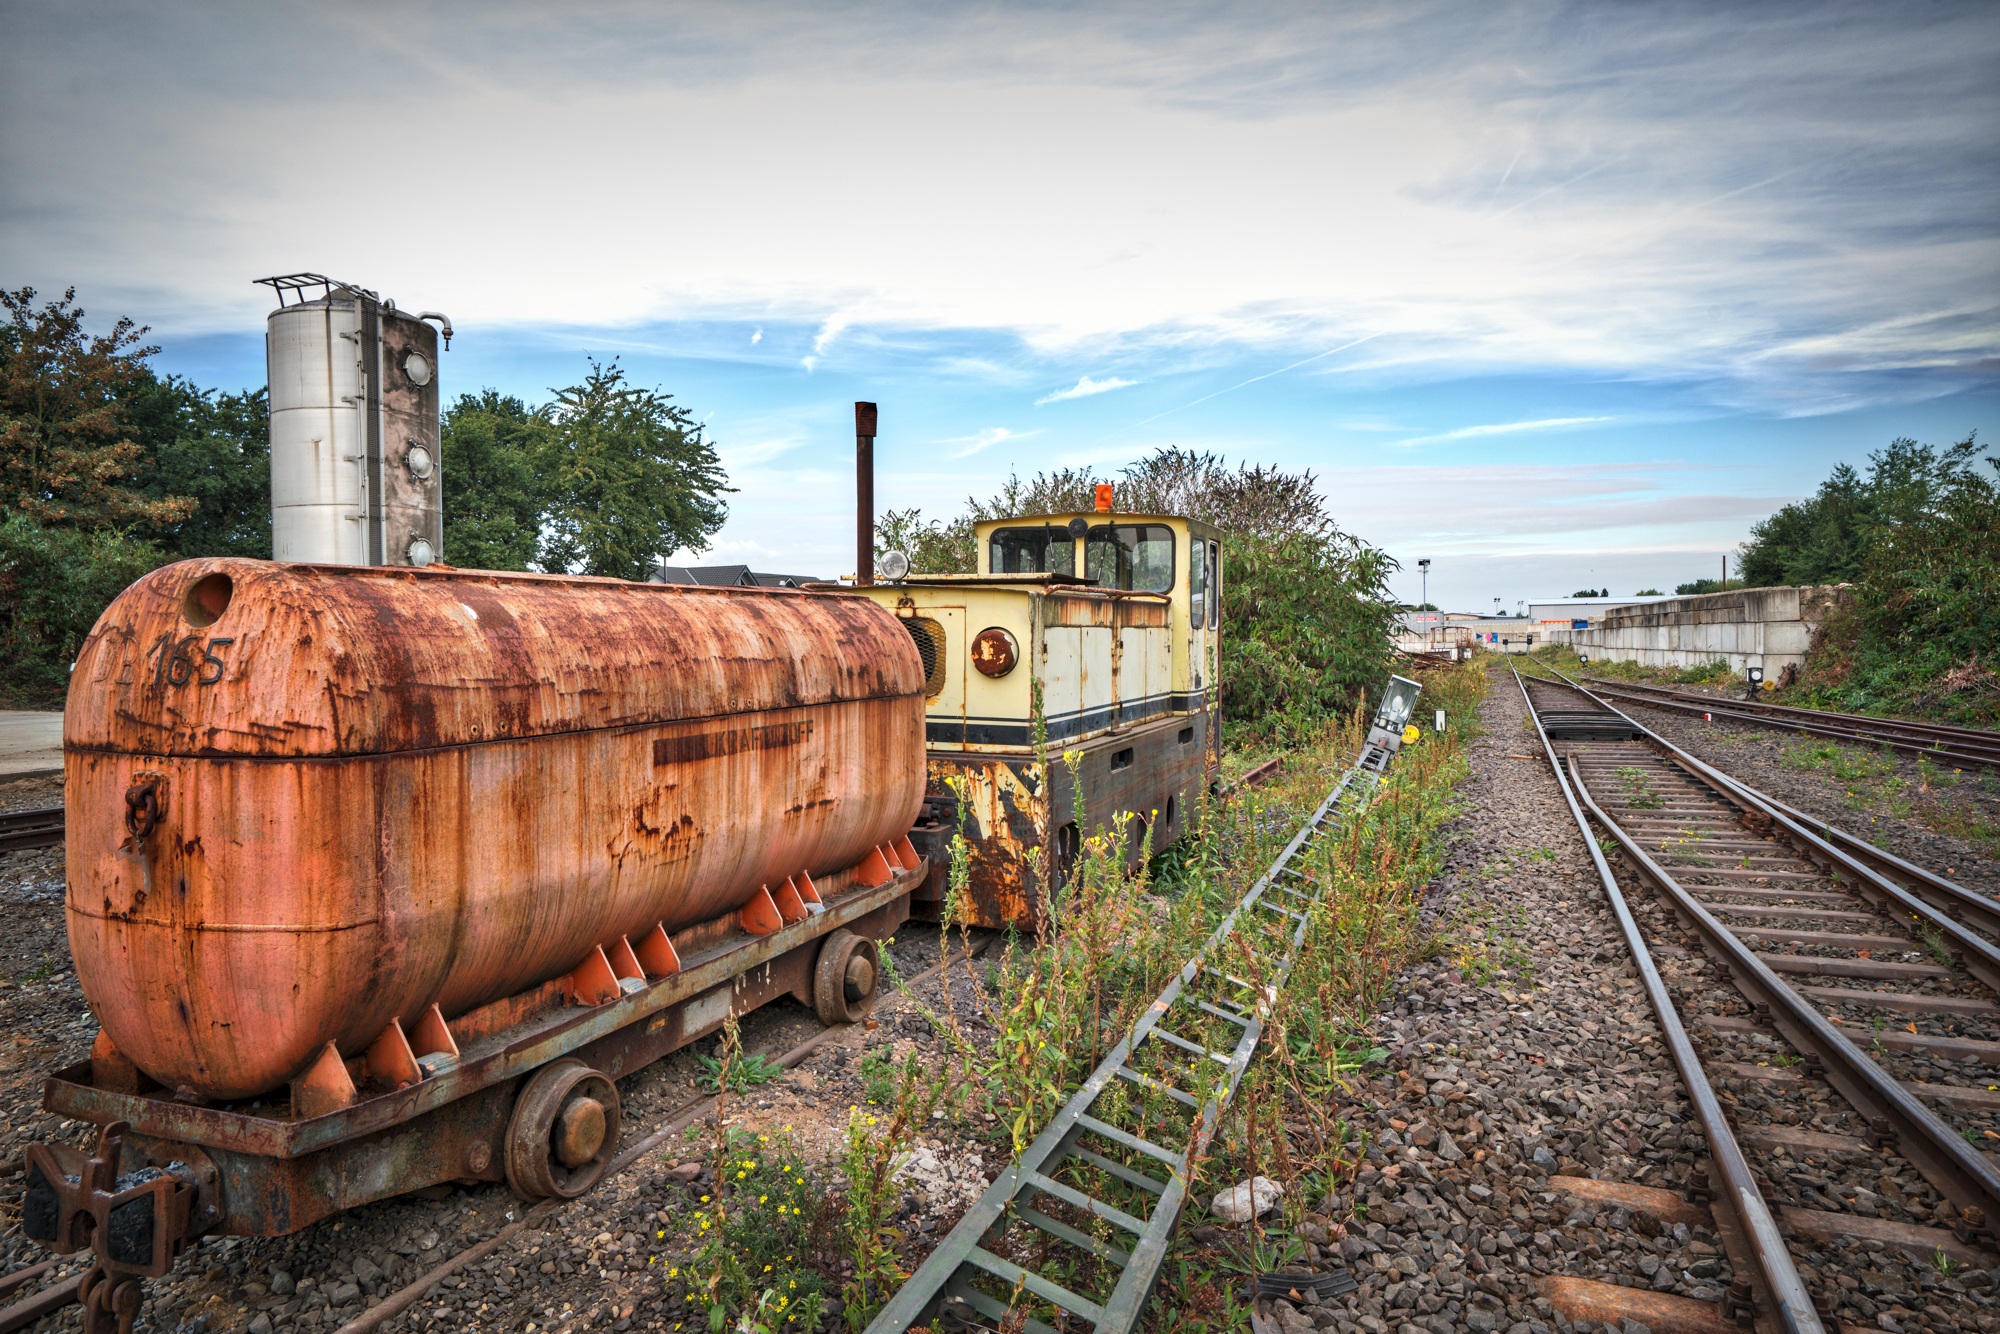
track, railway, antique, old, train, transport, vehicle, nostalgia, locomotive, loco, oldtimer, historically, seemed, vehicles, scrap, rail transport, rail traffic, steam locomotive, rural area, museum locomotive, steam railway, old vehicle, rolling stock, railroad car